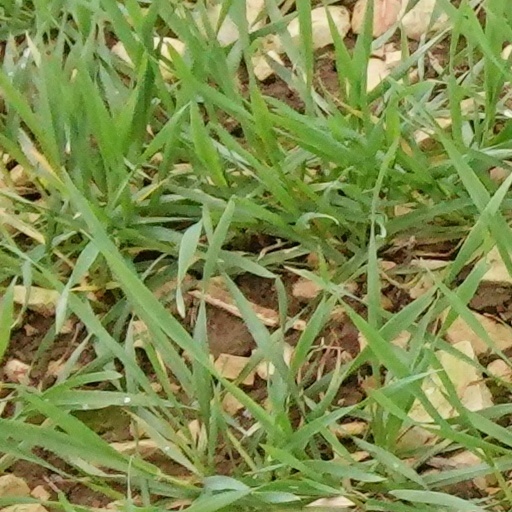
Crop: wheat